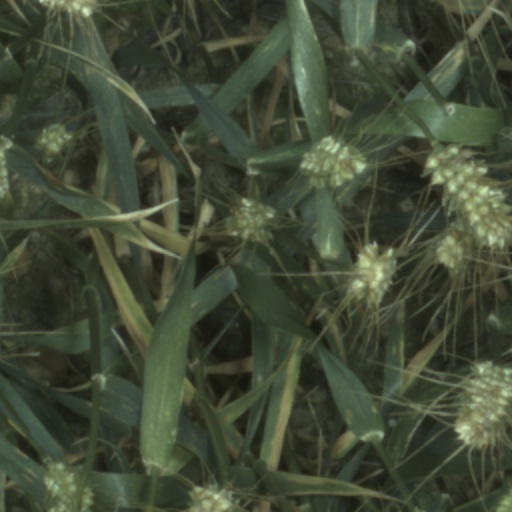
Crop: wheat